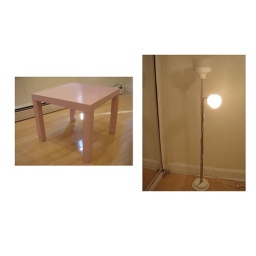
Side Table  21&amp;quot; X 21&amp;quot; X 17&amp;quot;Lamp (2 in a set, one floor lamp +one reading lamp, could be seperated)